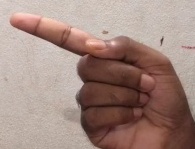
ASL sign: G